Lake of the Ozarks

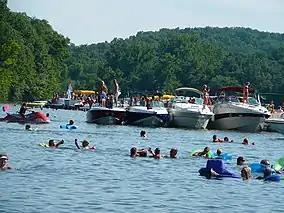
Anderson Hollow Cove, informally known as Party Cove, in 2007

The Lake of the Ozarks Community Bridge is a continuous truss bridge in Lake Ozark. The bridge is over long and wide. Built in 1998, it is one of the newest bridges in the Lake of the Ozarks area, primarily built to connect the east (towards Lake Ozark and Osage Beach) and west sides (towards Sunrise Beach and Camdenton) of Lake of the Ozarks. The bridge was the only toll bridge in the Lake of the Ozarks area and only toll bridge in Missouri with a toll that varies between seasons. The bridge tolls stopped on April 30, 2024. The bridge was originally expected to be toll-free by 2026.